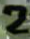
Number: 2